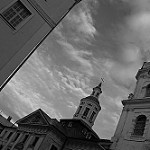
Label: B & W